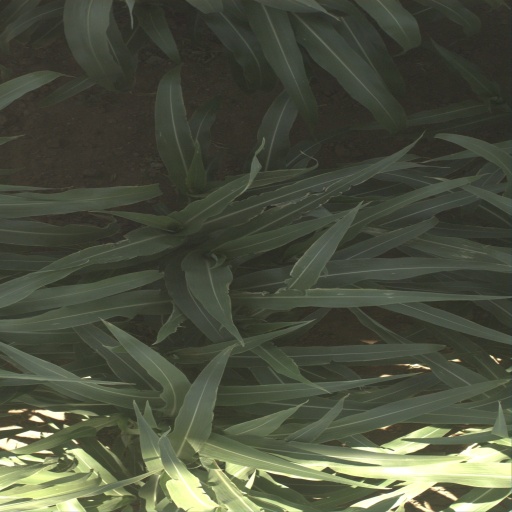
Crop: sorghum